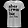
Label: T - shirt / top